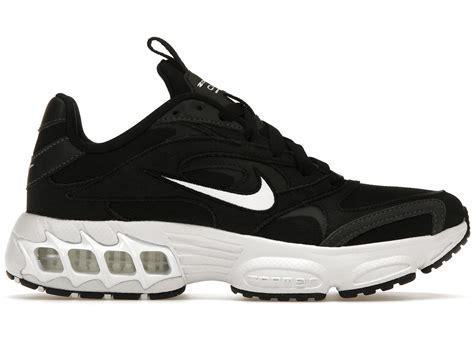
Brand: Nike
Model: Zoom Air Fire